Eulogio Cantillo

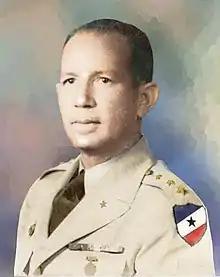

Eulogio Amado Cantillo Porras (13 September 1911 – 9 September 1978) was a major general in the Cuban Army. General Cantillo served as a senior Cuban Army officer during the dictatorship of Fulgencio Batista, but did not participate in the military coup that brought Batista to power. During the Cuban Revolution, he led Cuban soldiers in the fight against Fidel Castro's 26th of July Movement. After President Batista fled the country at 3:00 A.M. on January 1, 1959, he was left to serve briefly as the de facto Head of State in the early hours of January 1, 1959 until the official proclamation of the President of the Senate of Cuba, Anselmo Alliegro y Milá, as the Interim President of Cuba later that day. On January 2, 1959, the eldest judge of the Supreme Court, Carlos Manuel Piedra, was appointed as the Interim President by a junta led by him in accordance with the 1940 Cuban Constitution. However, the appointment of Piedra, the last president to be born under Spanish Cuba, was met with opposition from Castro, who believed that Manuel Urrutia should be appointed. After the Cuban Revolution, he was tried by the Revolutionary tribunals and sentenced to 15 years in prison. He was released early in the mid-1960s, and went into exile in Miami where he died on September 9, 1978.